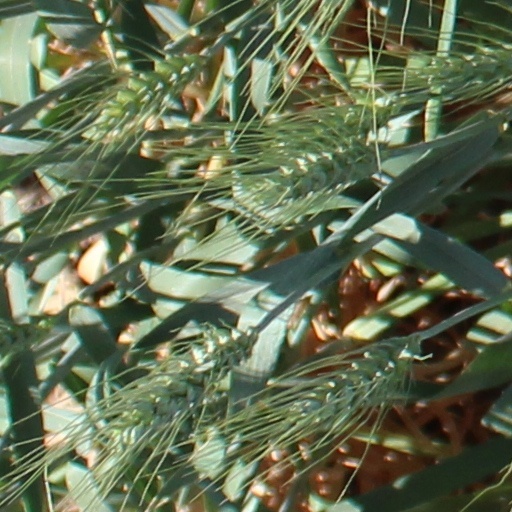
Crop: wheat